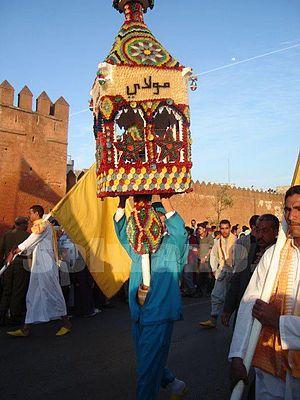
moussem des cierges de salé
Les Slaouis, natifs de Salé, communément appelées Ahl Sala, sont considérées comme salétines, c'est-à-dire des descendants et héritiers des familles fondatrices d'une ville installée sur la rive occidentale du fleuve Bouregreg, l'un des plus importants fleuves du Maroc qui a de tous temps nourrit le Maroc, les provinces qui en dépendent aux assauts maritimes euro-ottomans, grâce à sa géographie particulière, a longtemps été une ville conservatrice, elle compte ainsi plusieurs familles cherifa affiliées au prophète ou aux marabouts de la ville. Salé est aussi constituée de familles d'origine andalouse qui ont longtemps formé l'aristocratie des deux rives. La « noblesse » de ces familles provient soit d'un élitisme religieux ou des accomplissements de la famille et leur participation significative à l'histoire du pays. Parmi les grandes familles établies à Salé depuis des générations, on peut citer les Hajji, Sbihi, Mrini, Hamdouch, Amar, Benkhadra, Bensaïd, Zouaoui, Chemaou, Alaoui, Kadiri, Laâlou, Maâninou, Zniber, Fennich, Hassouni, El Hanchi, Aouad, Sedrati, Hassar et Naciri.